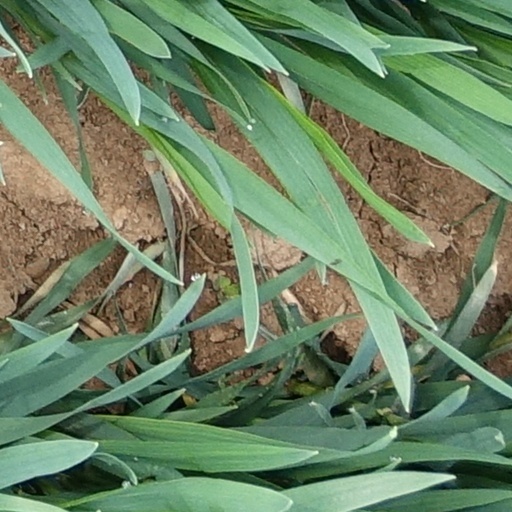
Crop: wheat